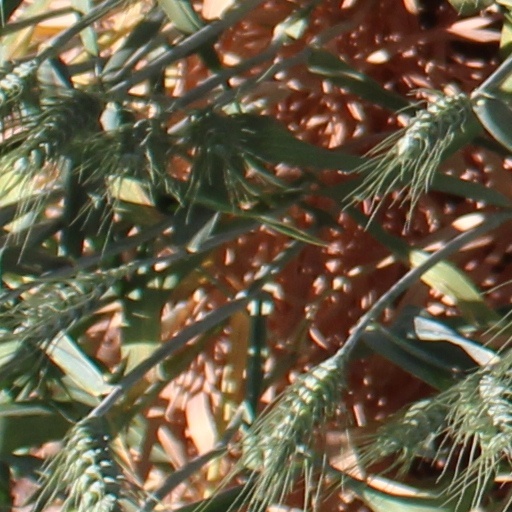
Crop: wheat